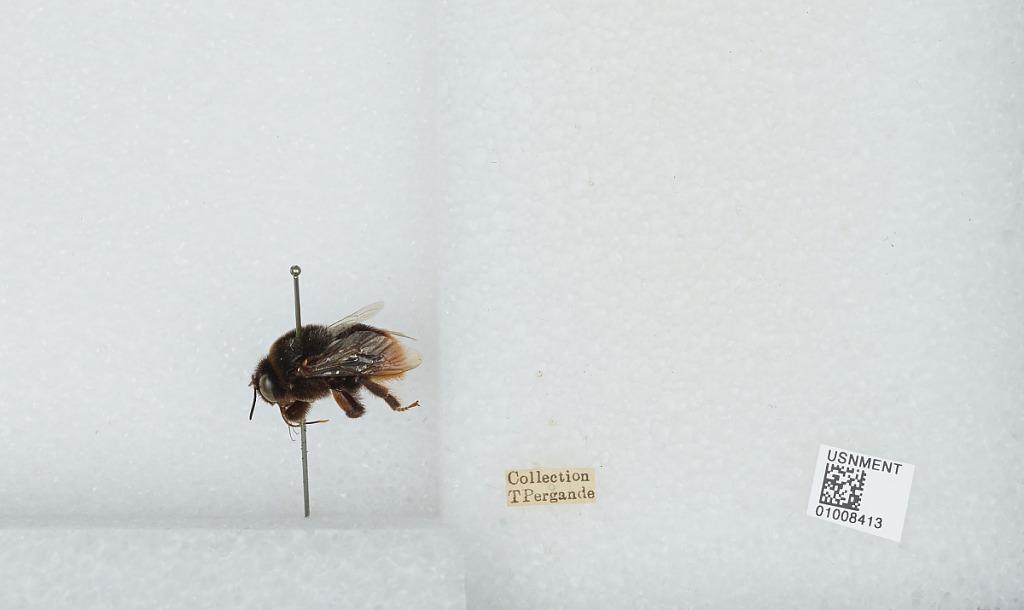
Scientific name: Bombus (Confusibombus) confusus (Schenck)